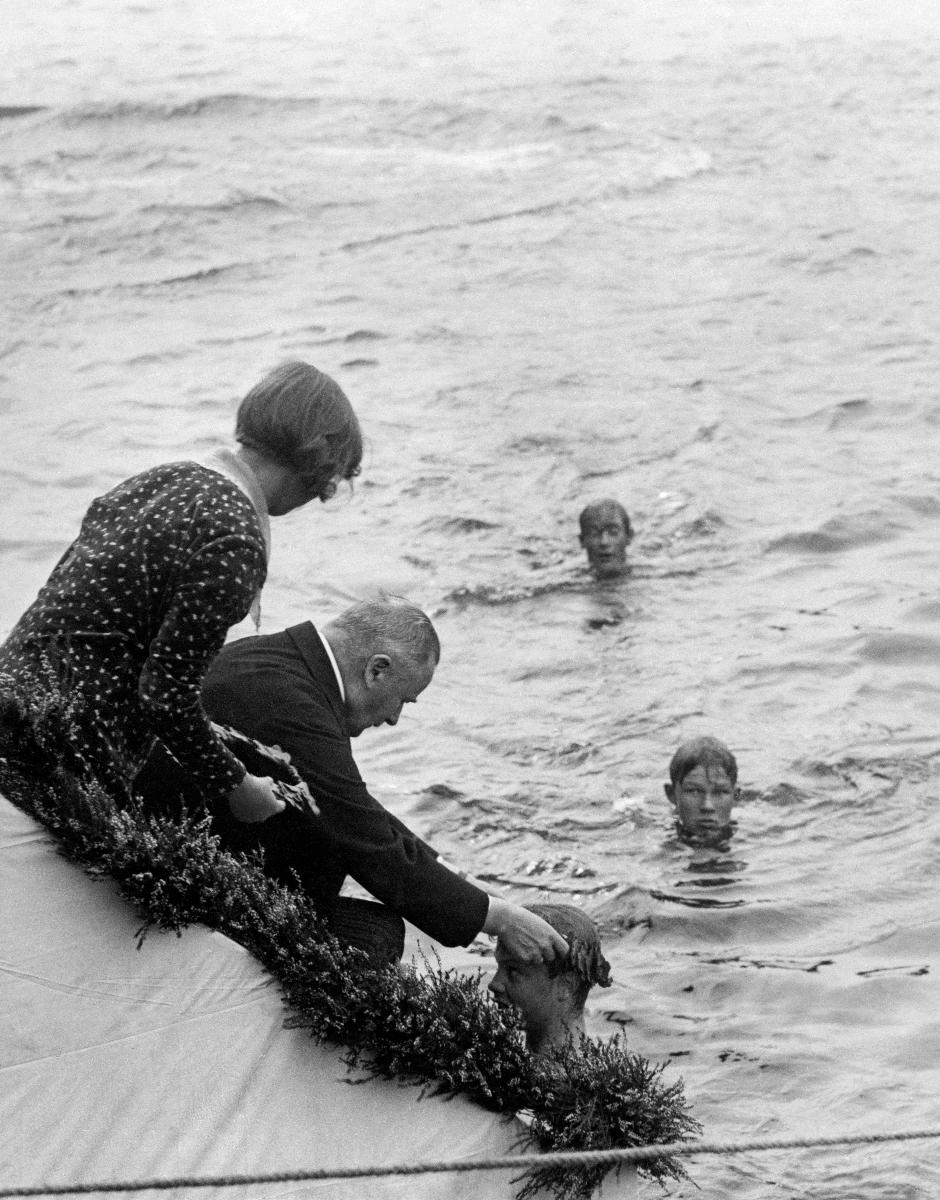
Uimamaistereiden seppelöinti
The wreathing of swimming masters
sisällön kuvaus: Helsingin Uimareiden uimakoulun lopettajaiset Helsingissä 24.8.1930. Opetusministeri, tohtori Paavo Virkkunen seppelöi uimamaistereita 1930. sisällön kuvaus: The ending of Helsinki swimming school in Helsinki 24.8.1930. Minister of Education, Dr.  Paavo Virkkunen lays wreaths on the heads of swimming masters 1930.
Kuvaaja: Poutiainen, Paavo, kuvaaja
Vuosi: 1930
Paikka: Suomi; Suomi, Uusimaa, Helsinki
Aiheet: Virkkunen, Paavo; uinti; maisterit; seppeleet; ministerit; uimaopetus; uimakoulut; swimming; Masters (graduates); wreaths; ministers; swimming schools; masters; wreath laying; minister; swimming instruction; swimming classes; simning; magistrar; kransar; ministrar; simundervisning; simskolor